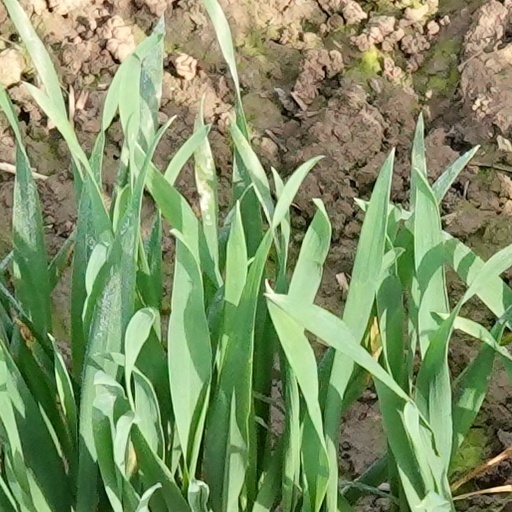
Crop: wheat